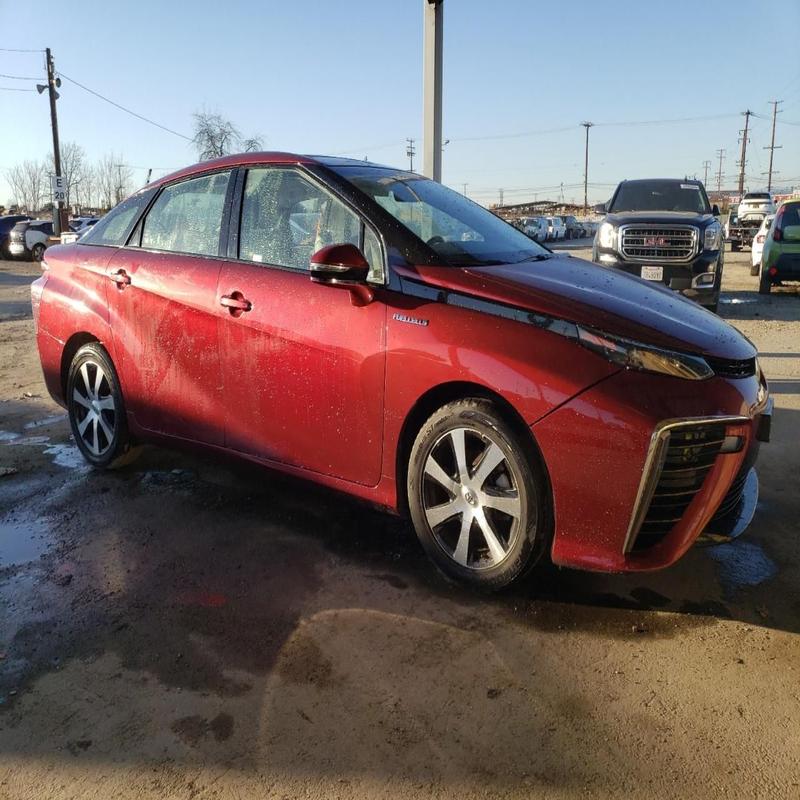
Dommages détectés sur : capot, aile avant droite, aile avant gauche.
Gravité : mineur